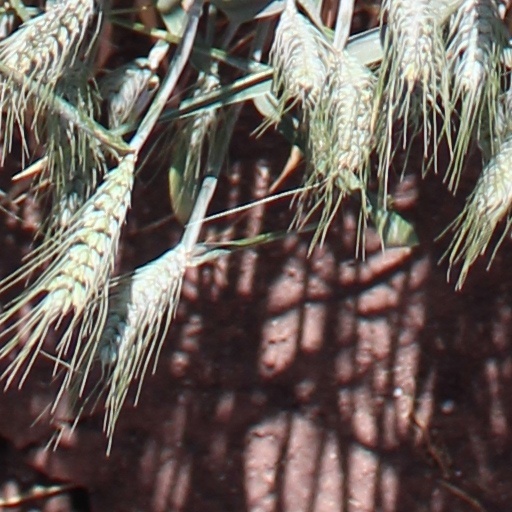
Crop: wheat